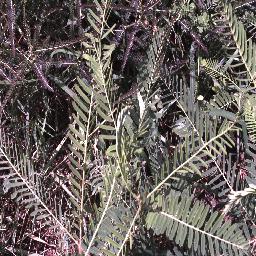
Label: negative